Jeene Ki Raah

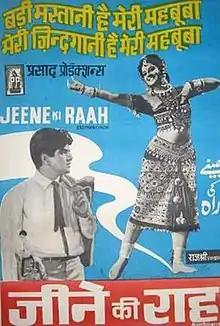
Theatrical release poster

Jeene Ki Raah is a 1969 Hindi-language drama film produced & directed by L. V. Prasad under the Prasad Productions Pvt. Ltd. banner. The film stars Jeetendra, Tanuja and Sanjeev Kumar and music composed by Laxmikant Pyarelal. It is a remake of the Telugu film "Bratuku Teruvu" (1953).